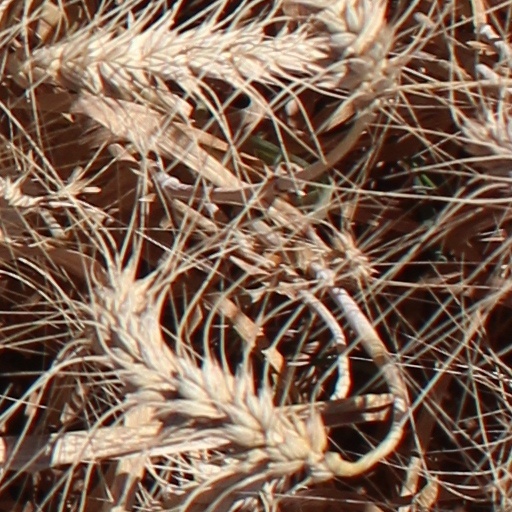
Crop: wheat